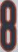
Number: 8